Lemon Pop

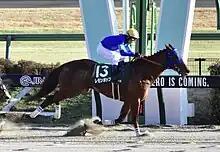
2023 Negishi Stakes

Lemon Pop started his five-year old season on January 29, 2023, racing in the grade 3 Negishi Stakes, and still ridden by Keita Tosaki. Cutting back the distance to 1,400 meters, he was able to hold off the late surging Gilded Mirror, finally achieving his first graded stakes victory.